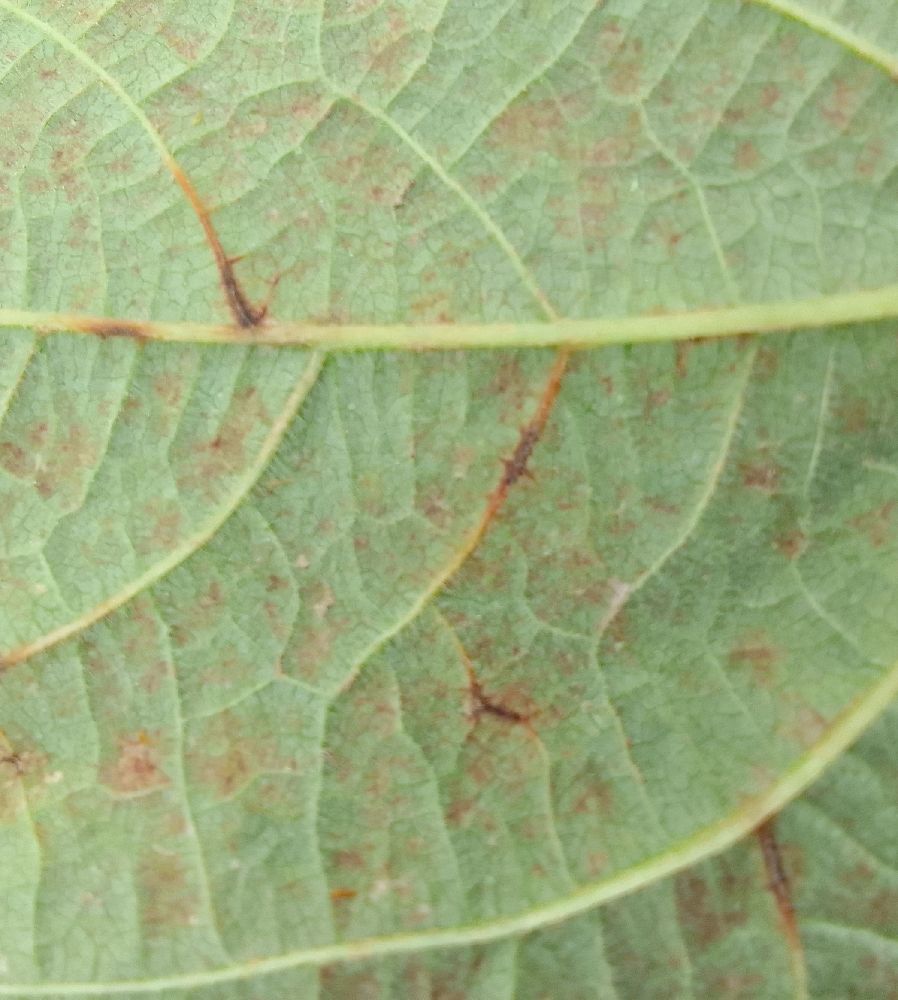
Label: anthracnose